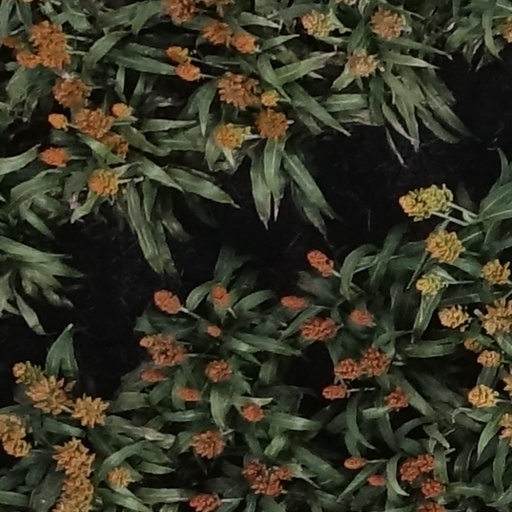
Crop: sorghum